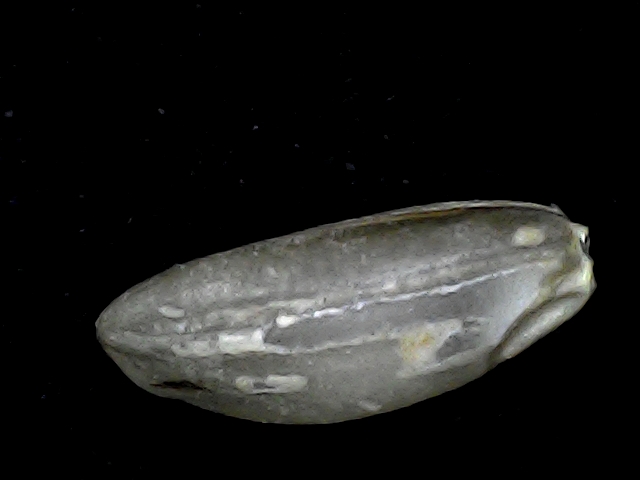
Rice variety: BD91